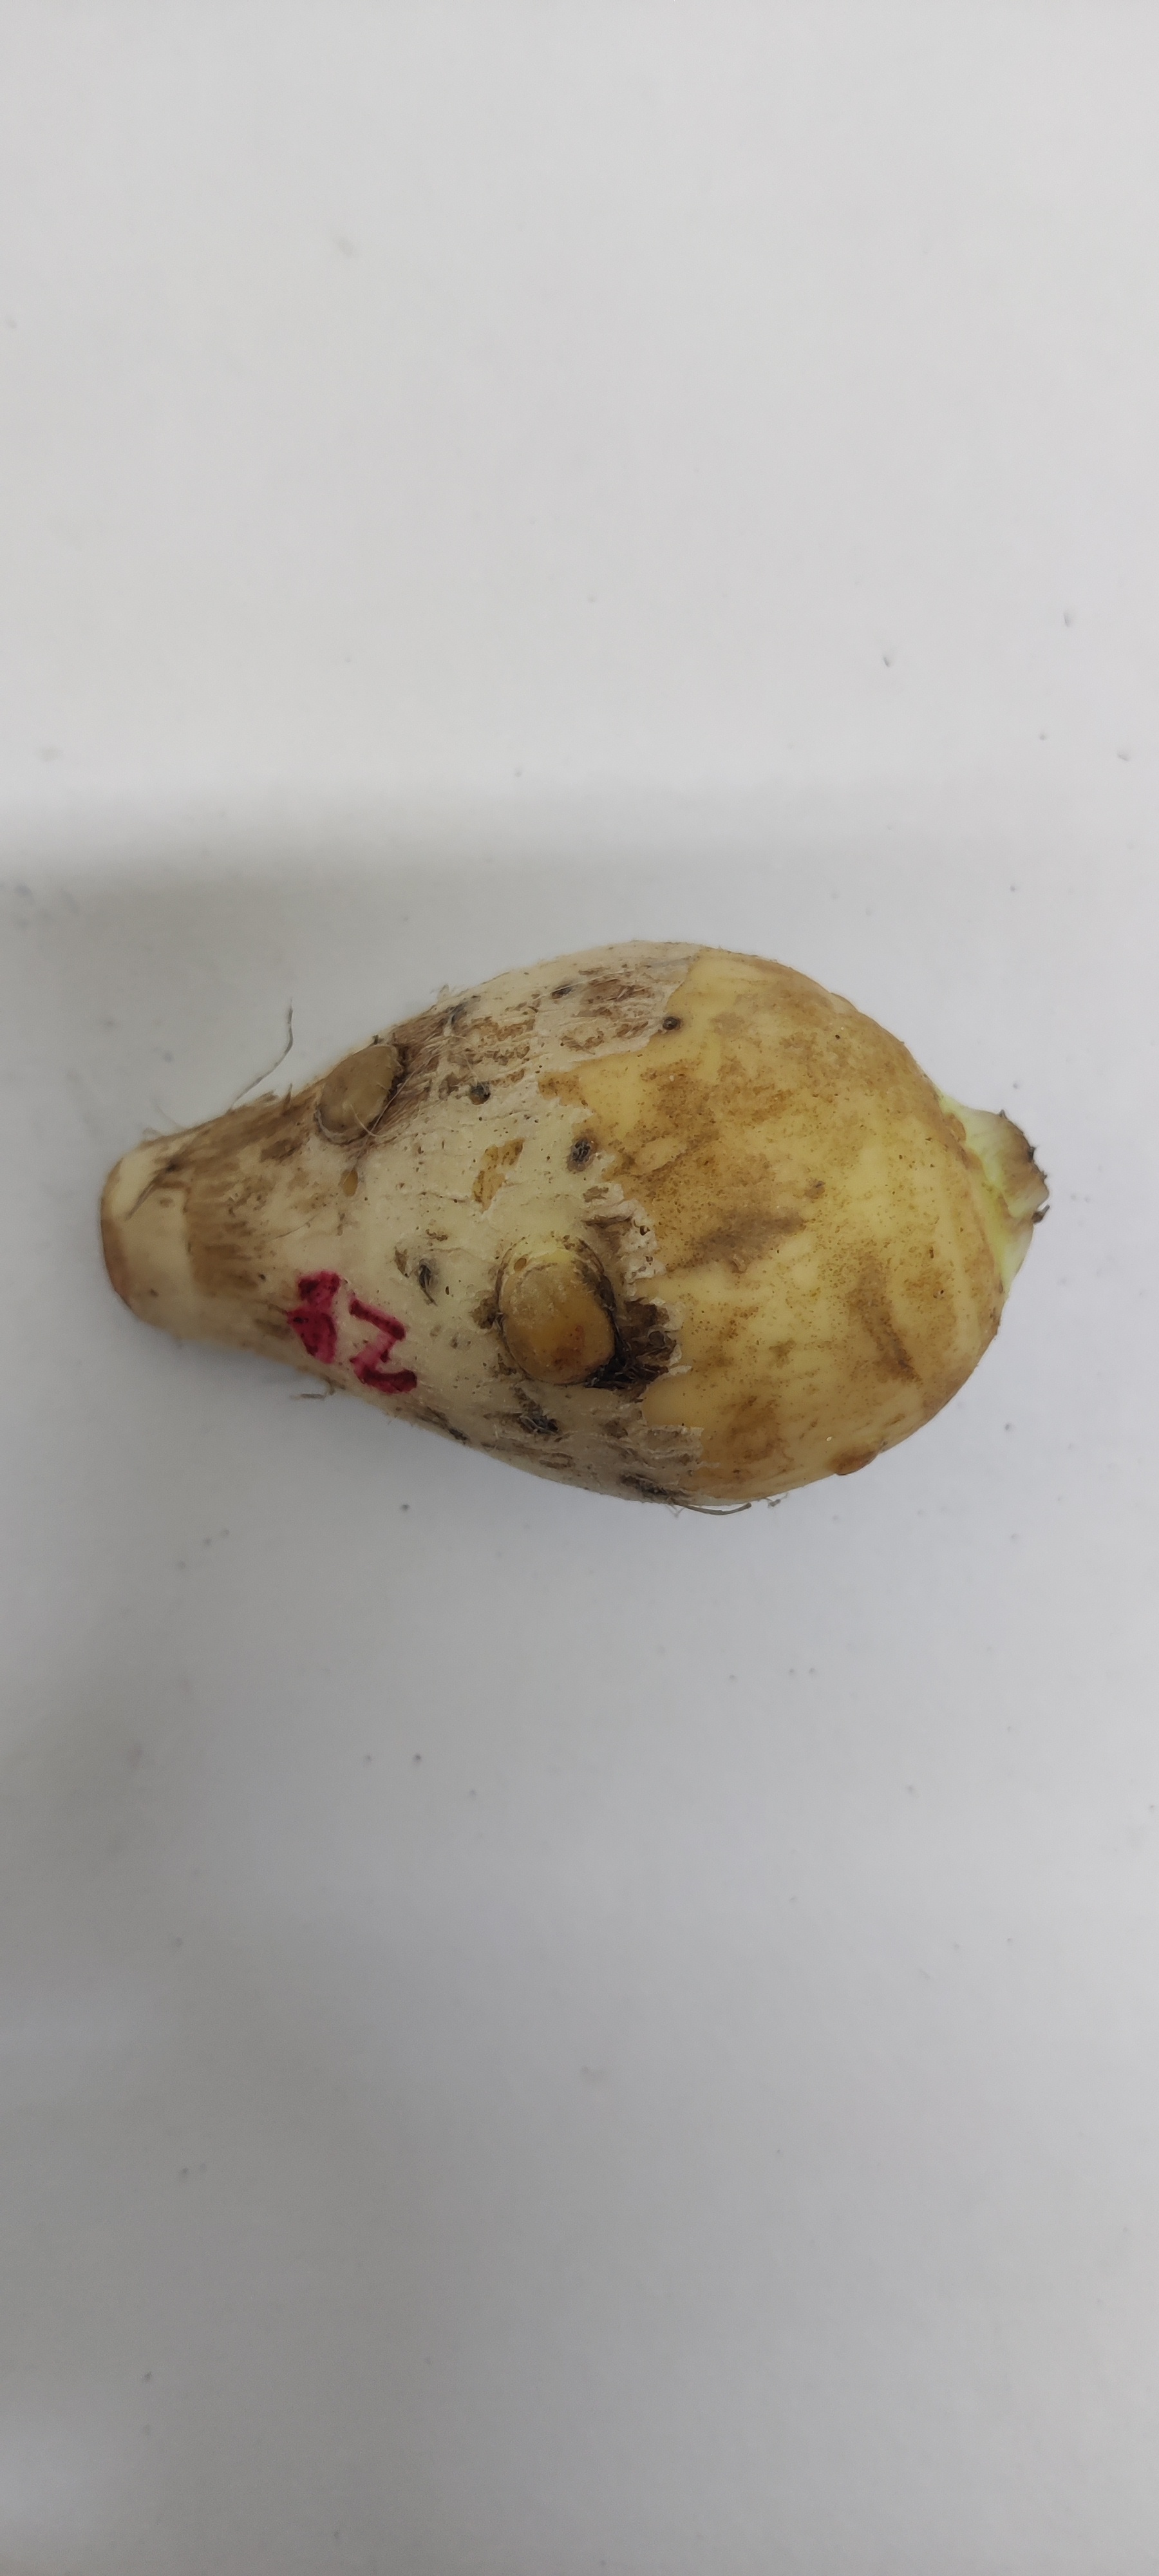
Crop: Taro root
Condition: Fresh